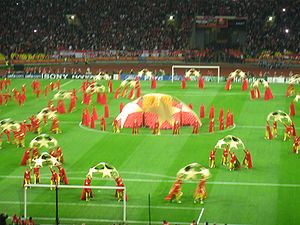
UEFA Champions League finalen 2008 / Optakt til kampen
Åbningsceremonien på Luzjniki Stadion.
UEFA Champions League finalen 2008 var en fodboldkamp der blev spillet den 21. maj 2008. Kampen blev spillet på Luzjniki Stadion i Moskva, og skulle finde vinderen af UEFA Champions League 2007-08. De deltagende hold var de engelske Premier League-rivaler Manchester United og Chelsea. Dette var første gang at to engelske hold stod i en Champions League-finale, og kun tredje gang at to hold fra samme land mødtes i finalen, som det skete i 2000 og 2003. Kampen endte 1-1 efter forlænget spilletid. Manchester United blev mestre ved at vinde den efterfølgende straffesparkskonkurrence 6-5.